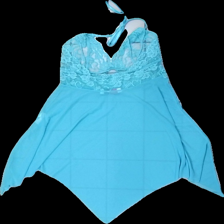
View: back
Type: Top
Category: Ladies
Brand: Not in the list
Brand text on label: uniquely zero
Colors: Blue
Material: 100% nylone
Pattern: Transparent
Cut: Regular
Season: Summer
Damage location: middle left
Damage 2 location: middle left
Price range: 50-100
Recommended usage: Reuse
Description: genomskinligt linne med snöre runt halsen och spets detaljer högst upp